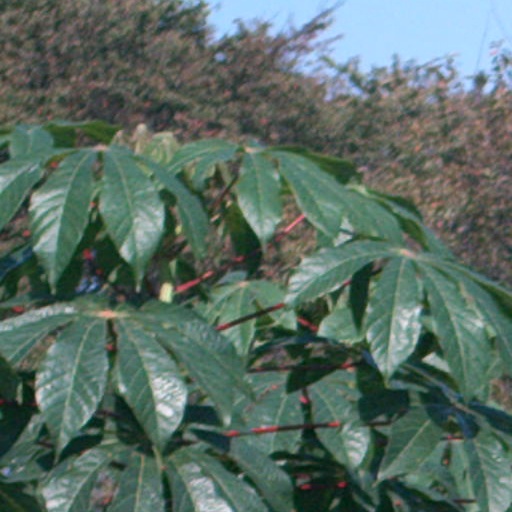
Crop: cassava